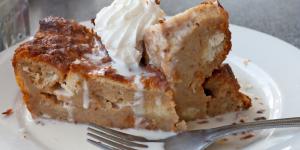
budin de pan con limon